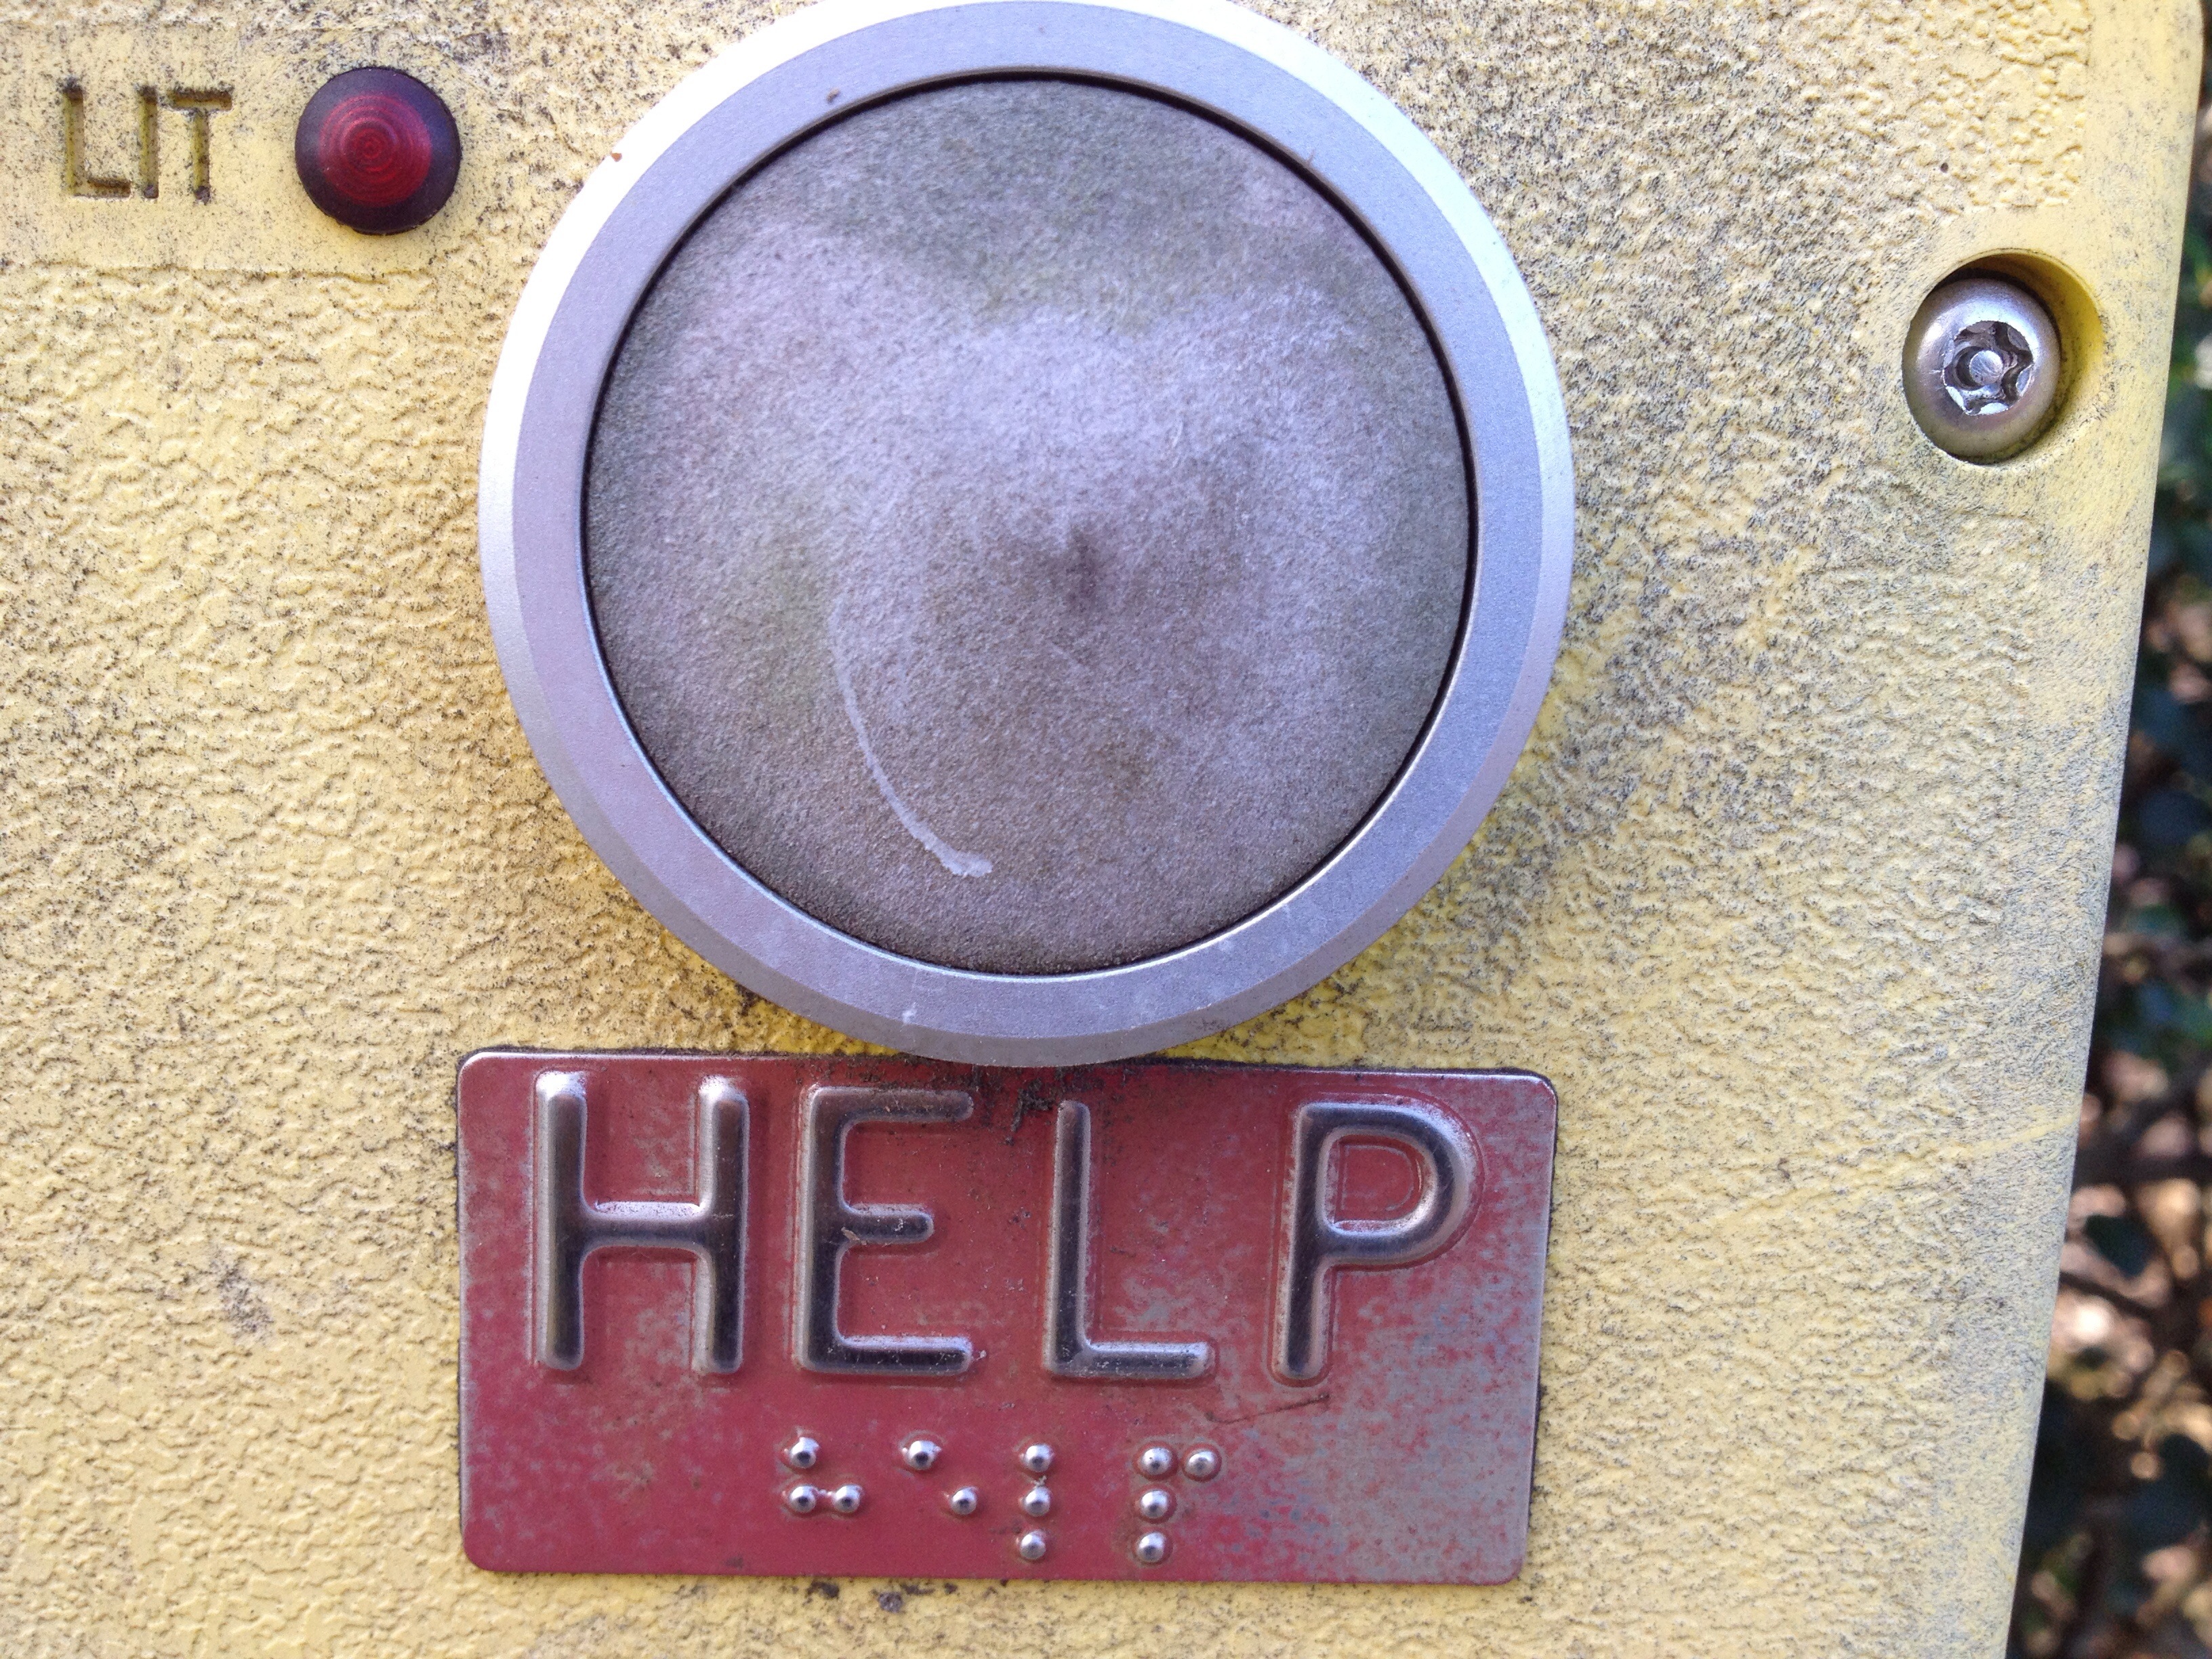
number, color, human body, eye, organ, fashion accessory